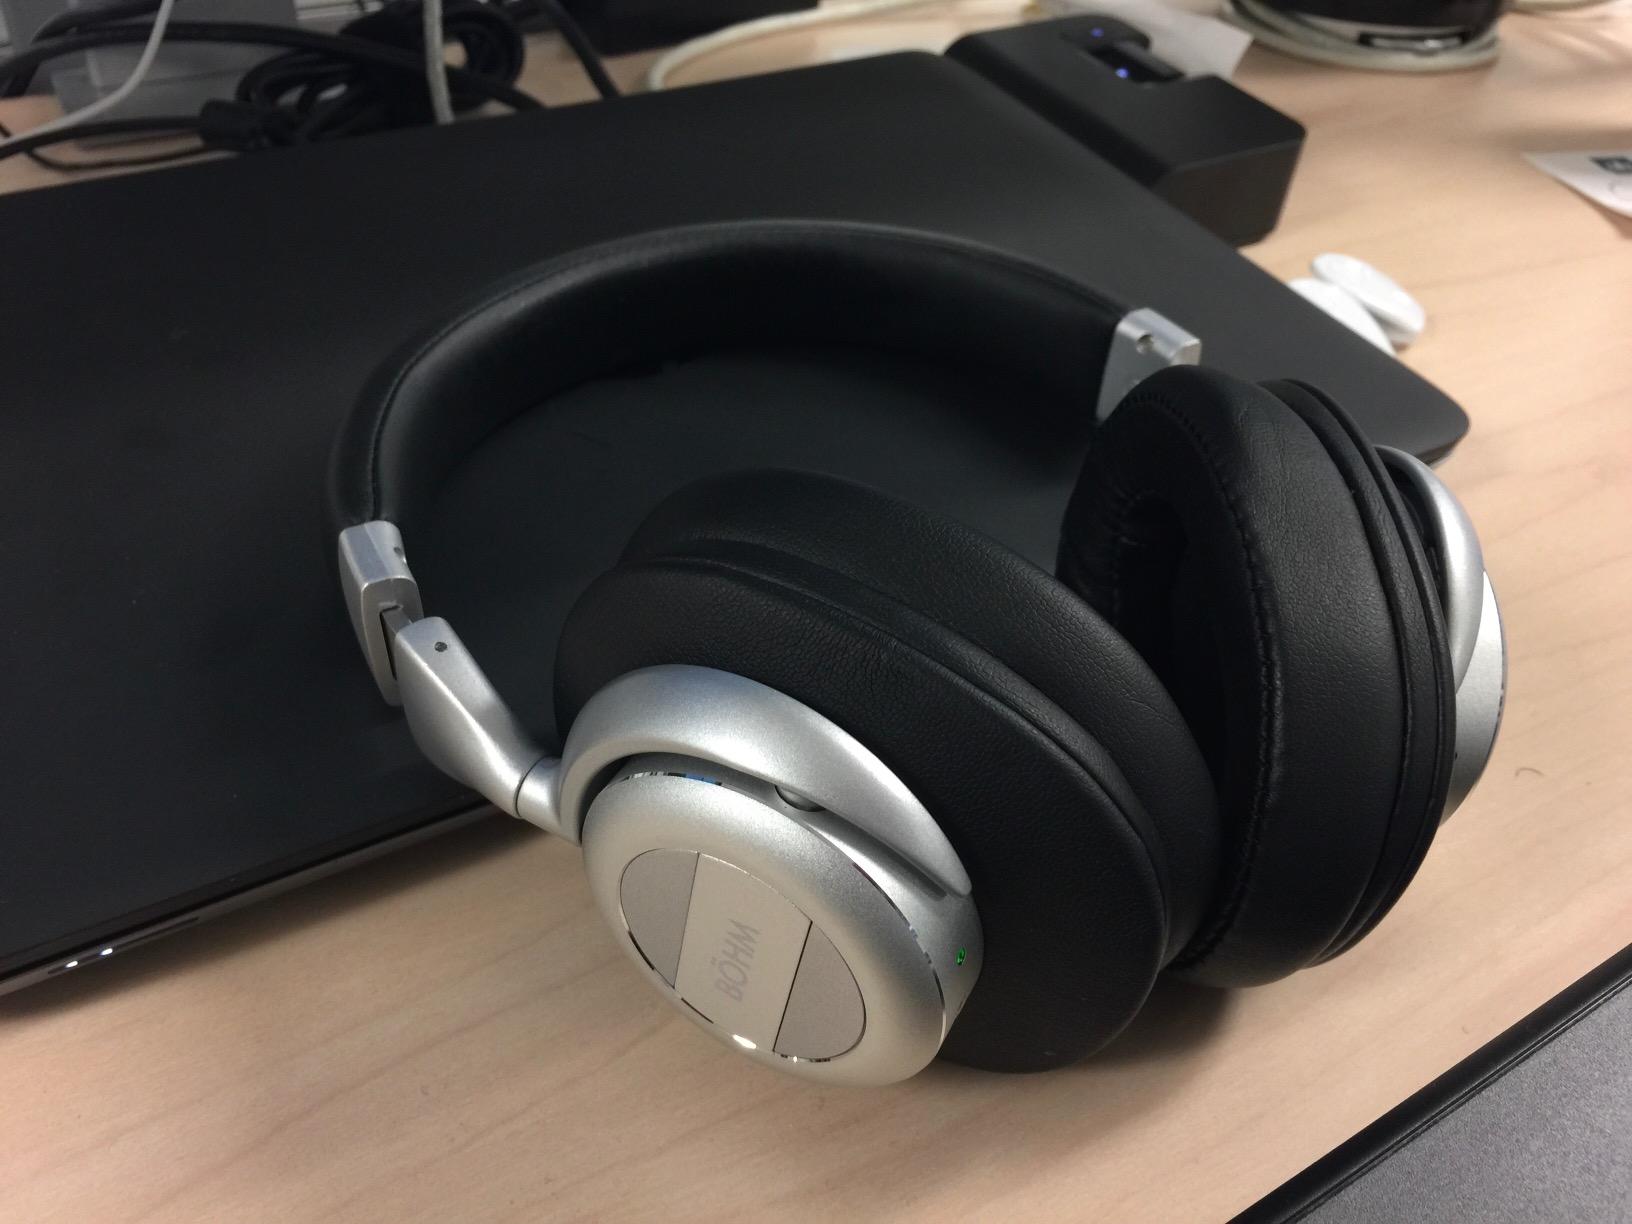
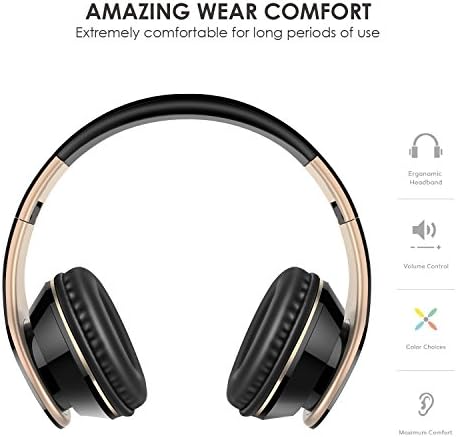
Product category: headphones
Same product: no